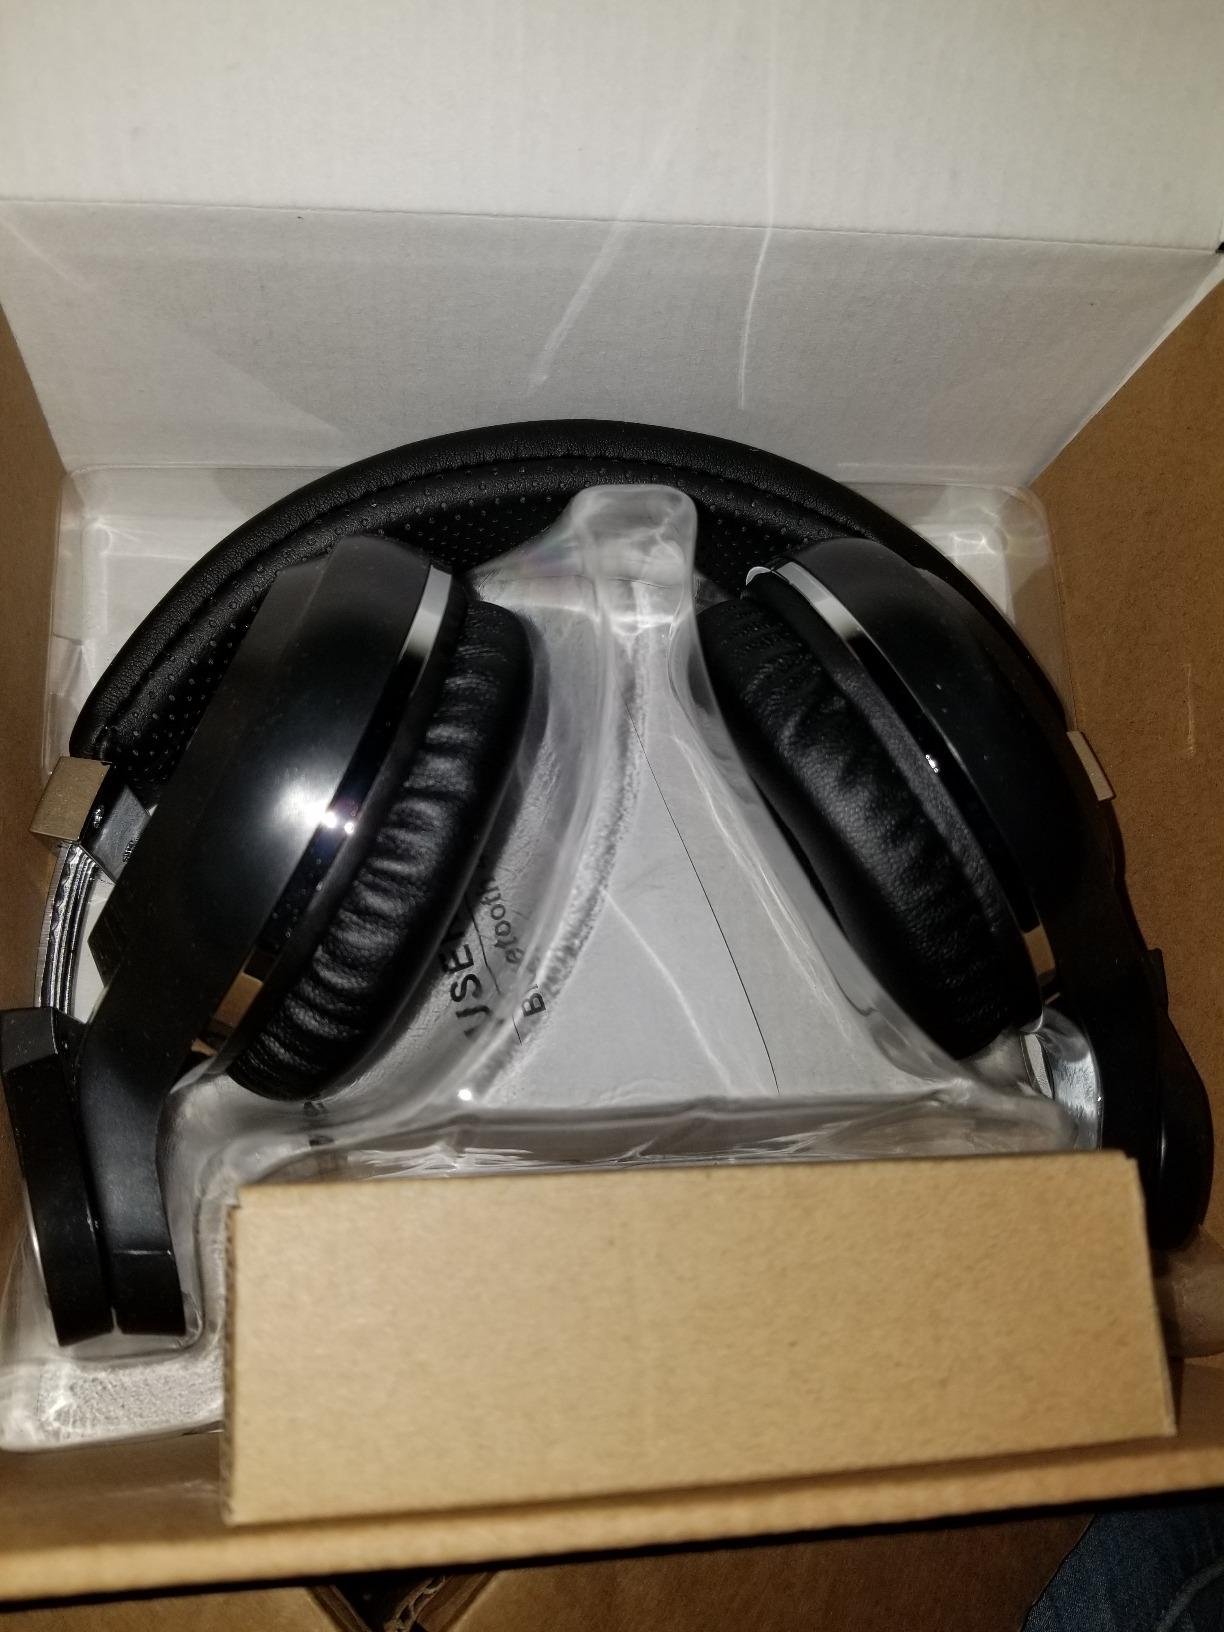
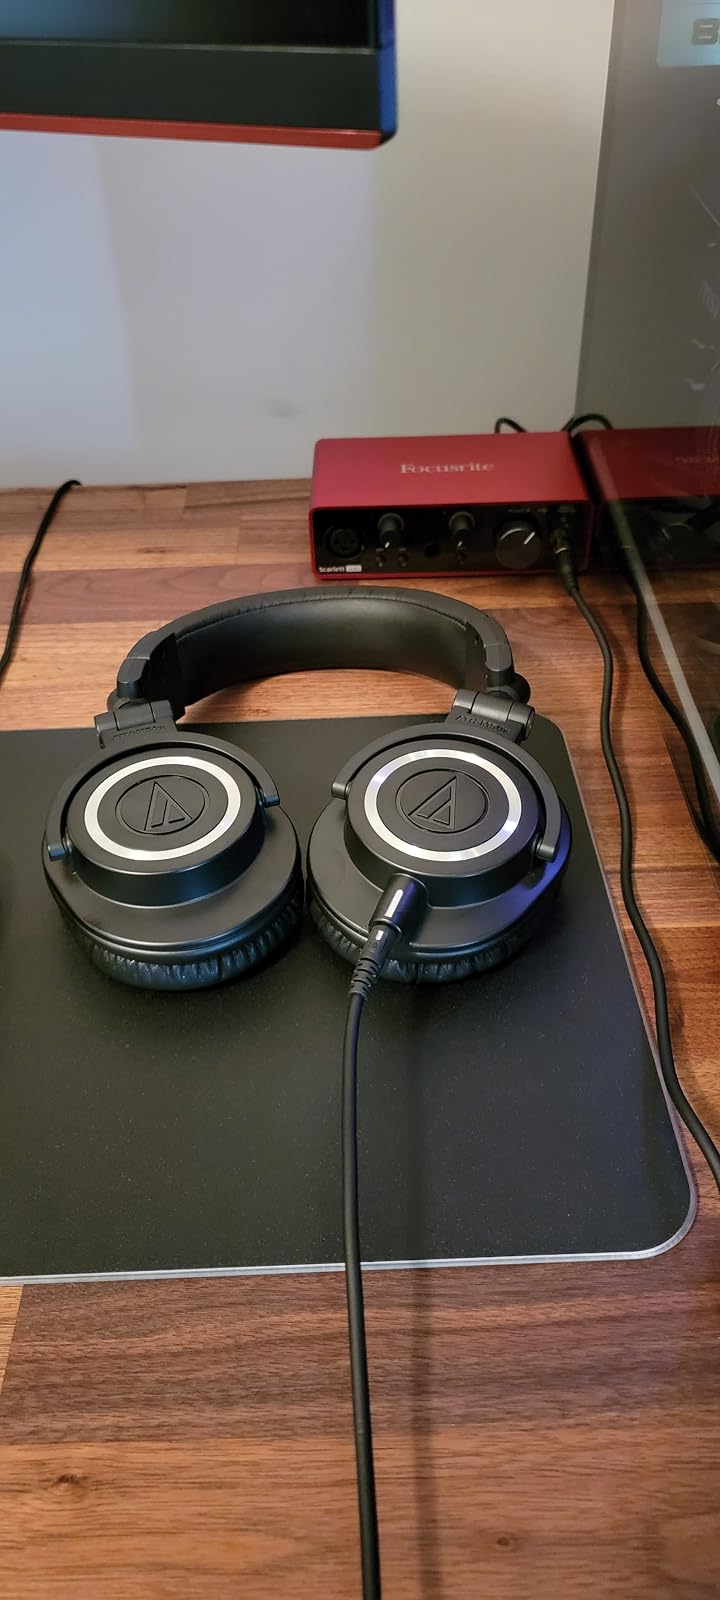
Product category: headphones
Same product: no